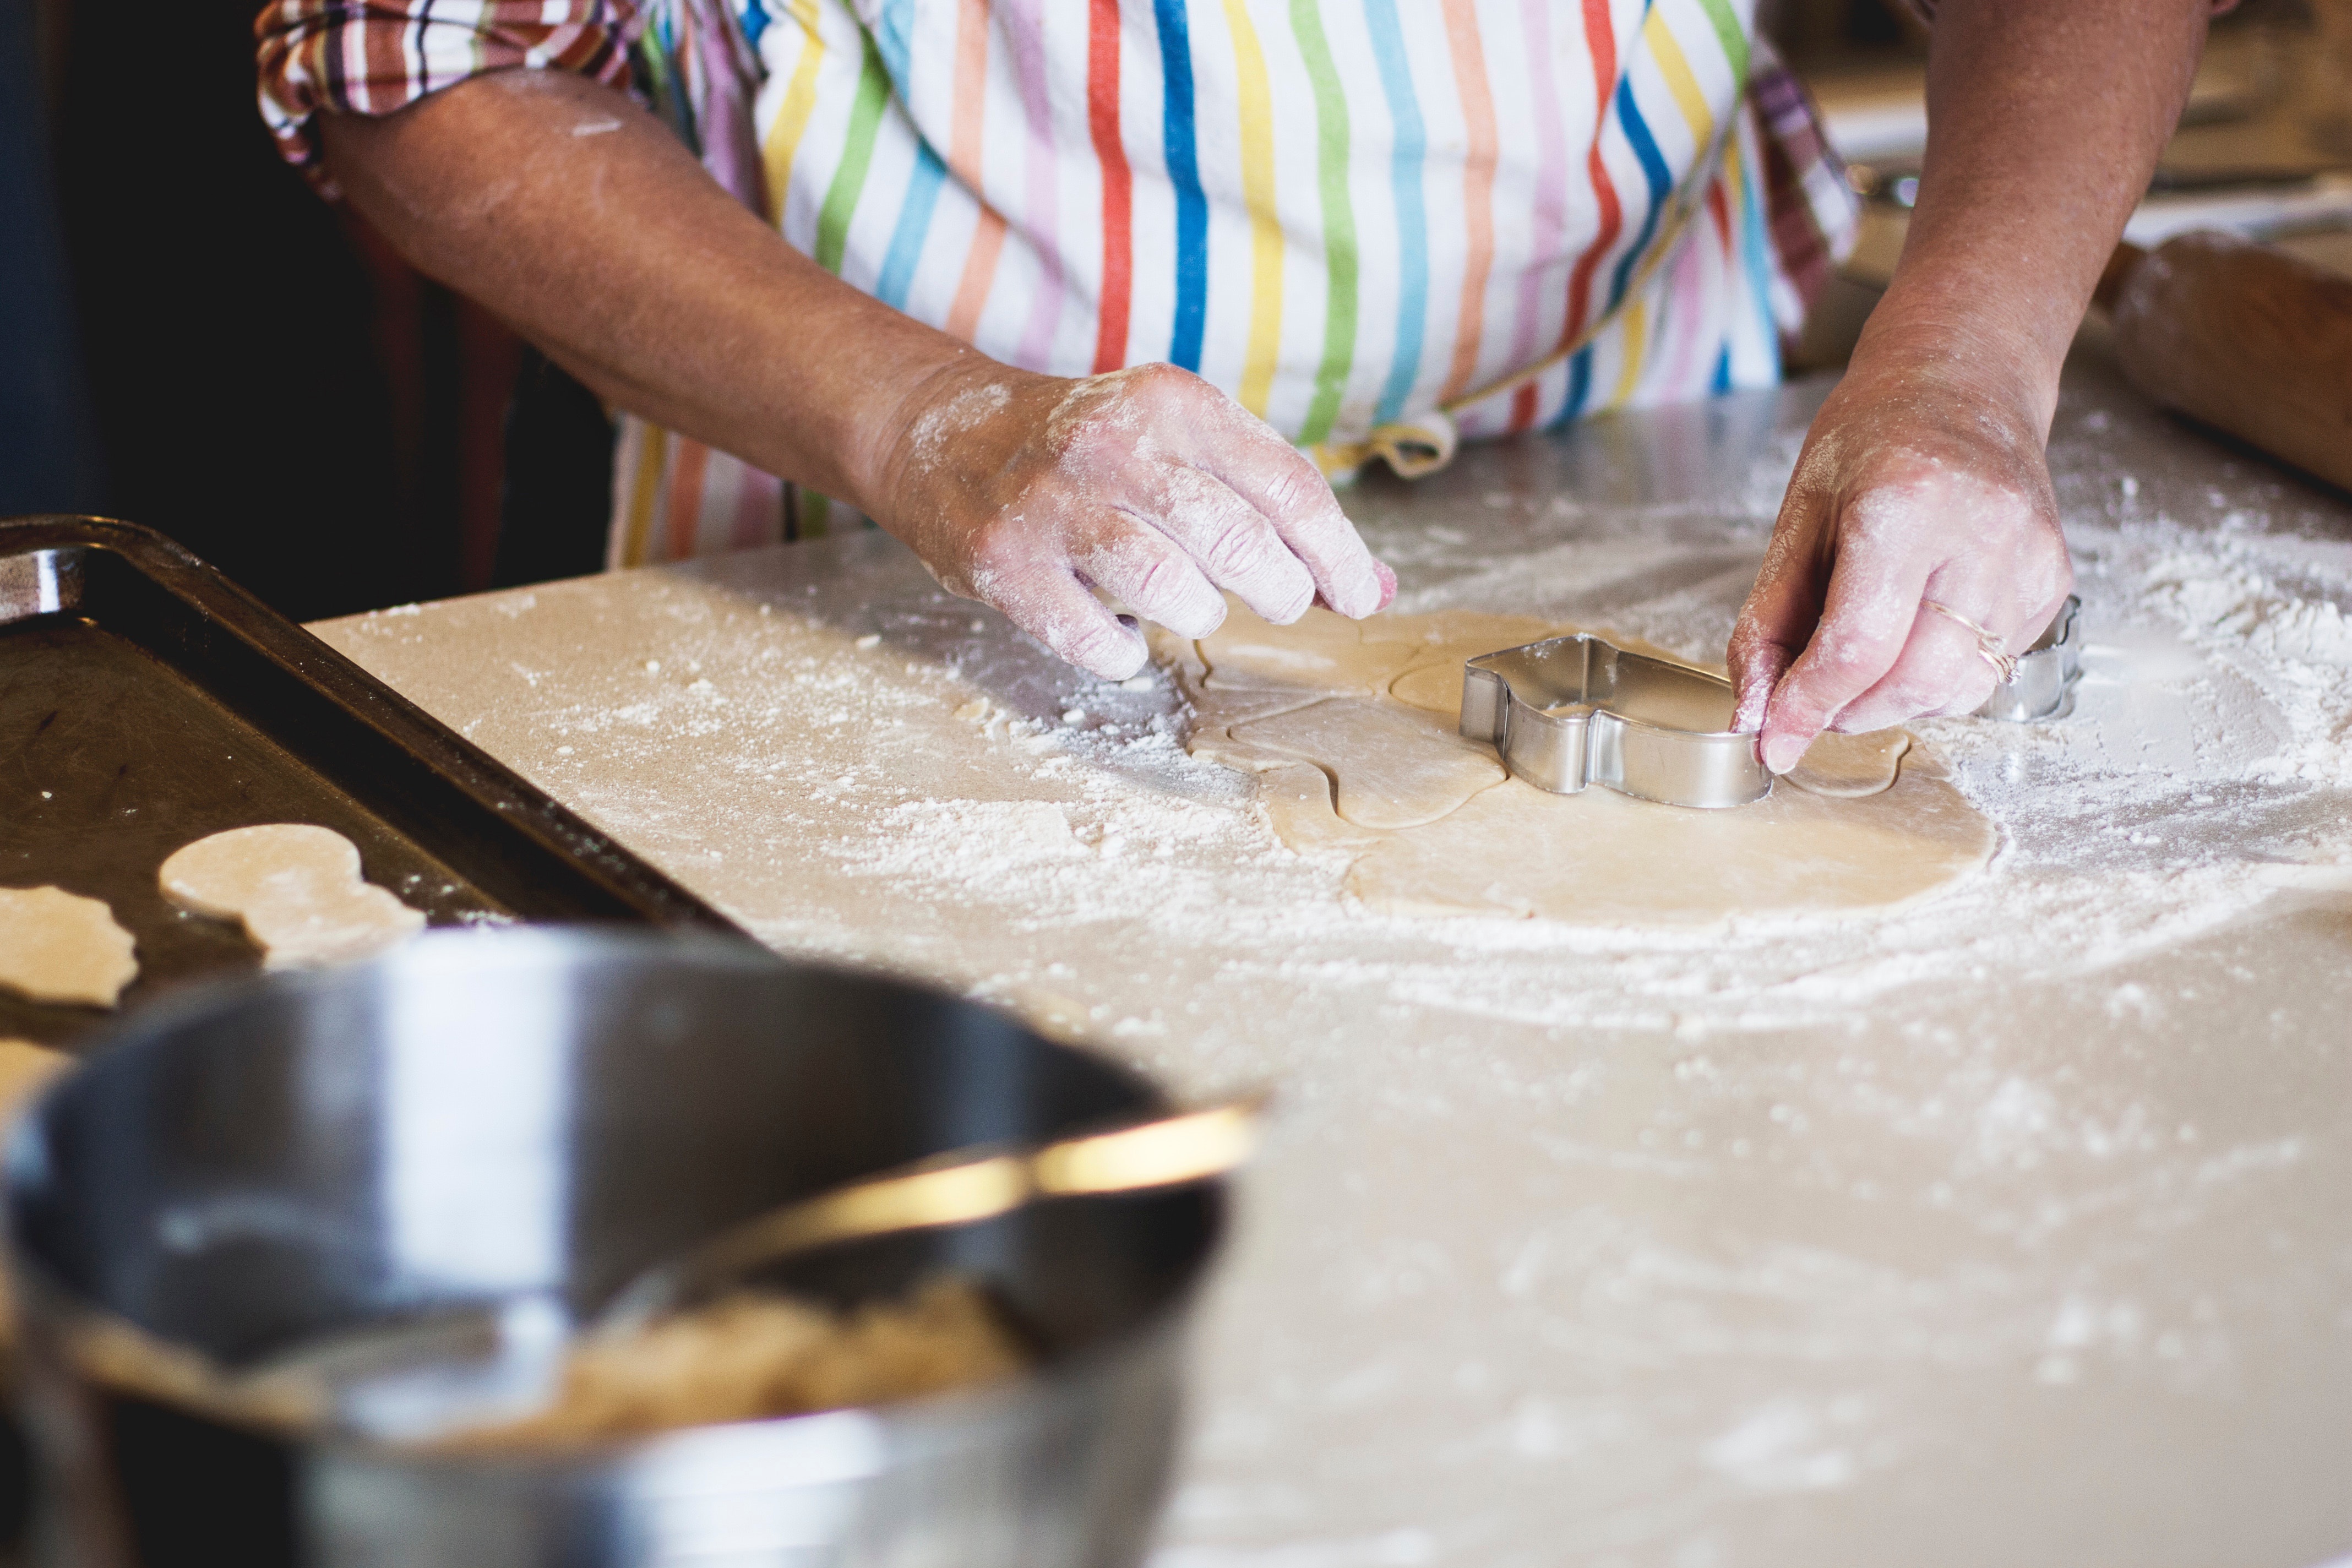
dough, baking, cooking, food, hand, artisan, recipe, cuisine